List of San Jose Earthquakes players

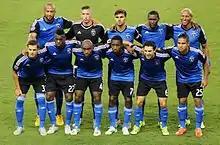
The San Jose Earthquakes on the field before a match against the Houston Dynamo in 2015

The San Jose Earthquakes are an American soccer club founded in 1994 as the San Jose Clash after the city of San Jose was awarded an inaugural Major League Soccer (MLS) franchise. San Jose began playing competitive soccer in the 1996 season. It plays its home games at Avaya Stadium, competing in the Western Conference of the MLS. The current San Jose Earthquakes is the second soccer team from San Jose to bear the "Earthquakes" nickname. The tradition was started by San Jose's North American Soccer League team in 1974 who carried the name until the team folded in 1988. The current San Jose Earthquakes is an entity distinct of this club, and hosted the first ever MLS game on April 6, 1996, against D.C. United. In 2005, the then owner of the Earthquakes, Anschutz Entertainment Group, announced plans of the team relocating to Houston due to failing efforts to secure a soccer-specific stadium in San Jose. The organization in Houston would be considered an expansion team by the league, eventually being known as the Houston Dynamo, who began play in 2006. The Earthquakes returned after a two-year hiatus, resuming play in 2008.